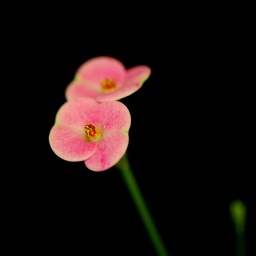
This is the plant in my kitchen and that black background is my refrigerator. Fancy.